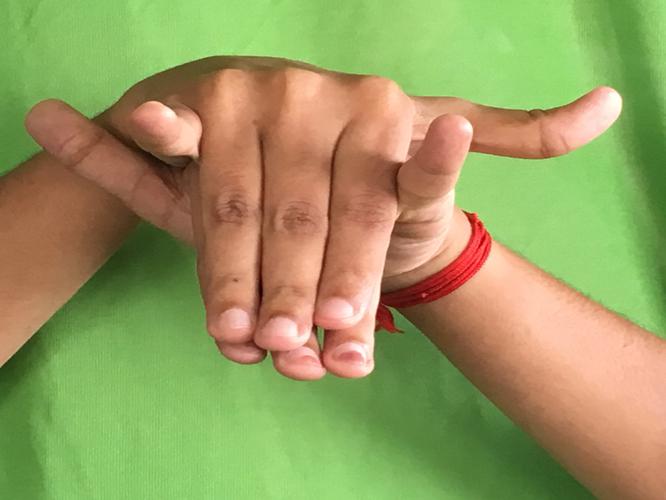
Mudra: Varaha
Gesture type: double_hand